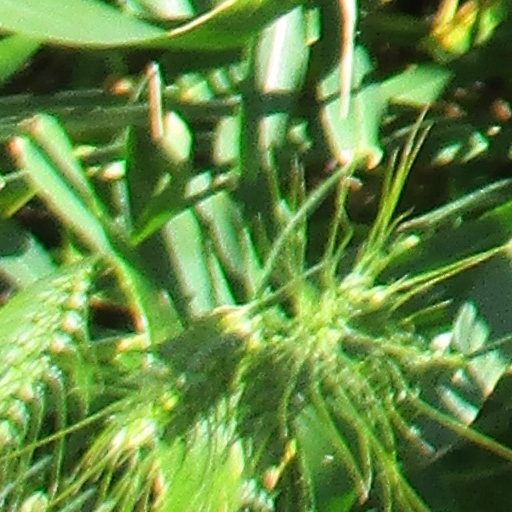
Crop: wheat